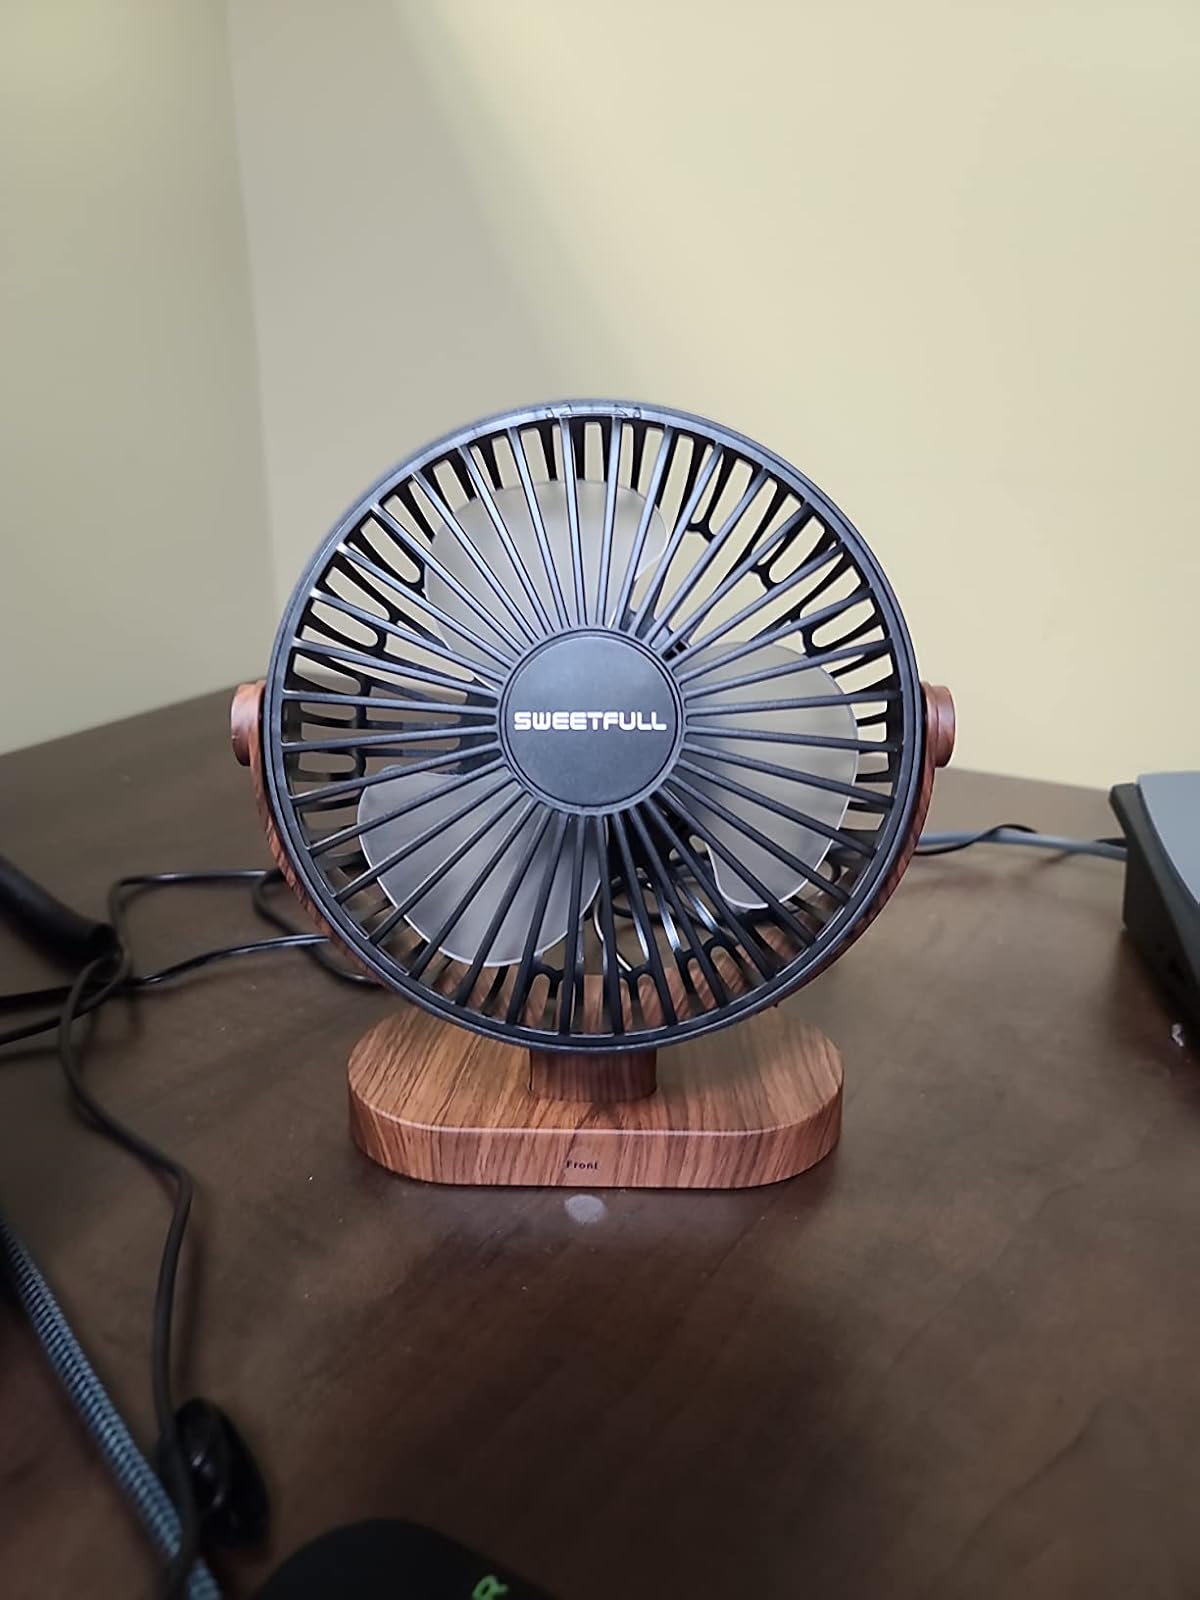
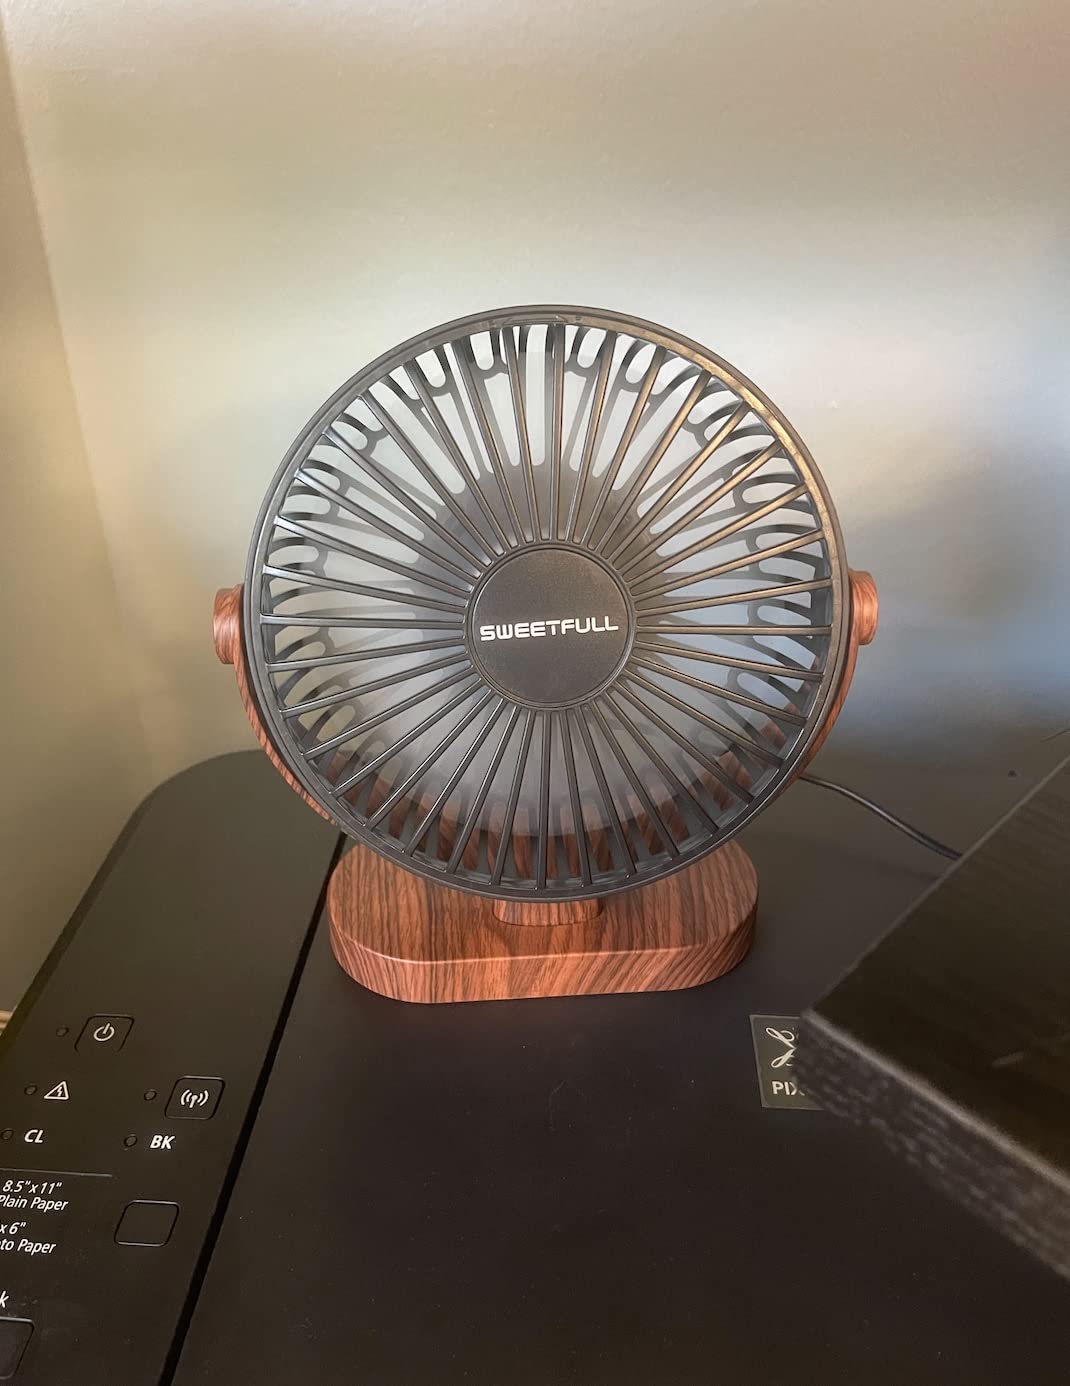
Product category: fan
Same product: yes